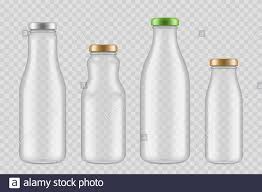
Waste category: glass